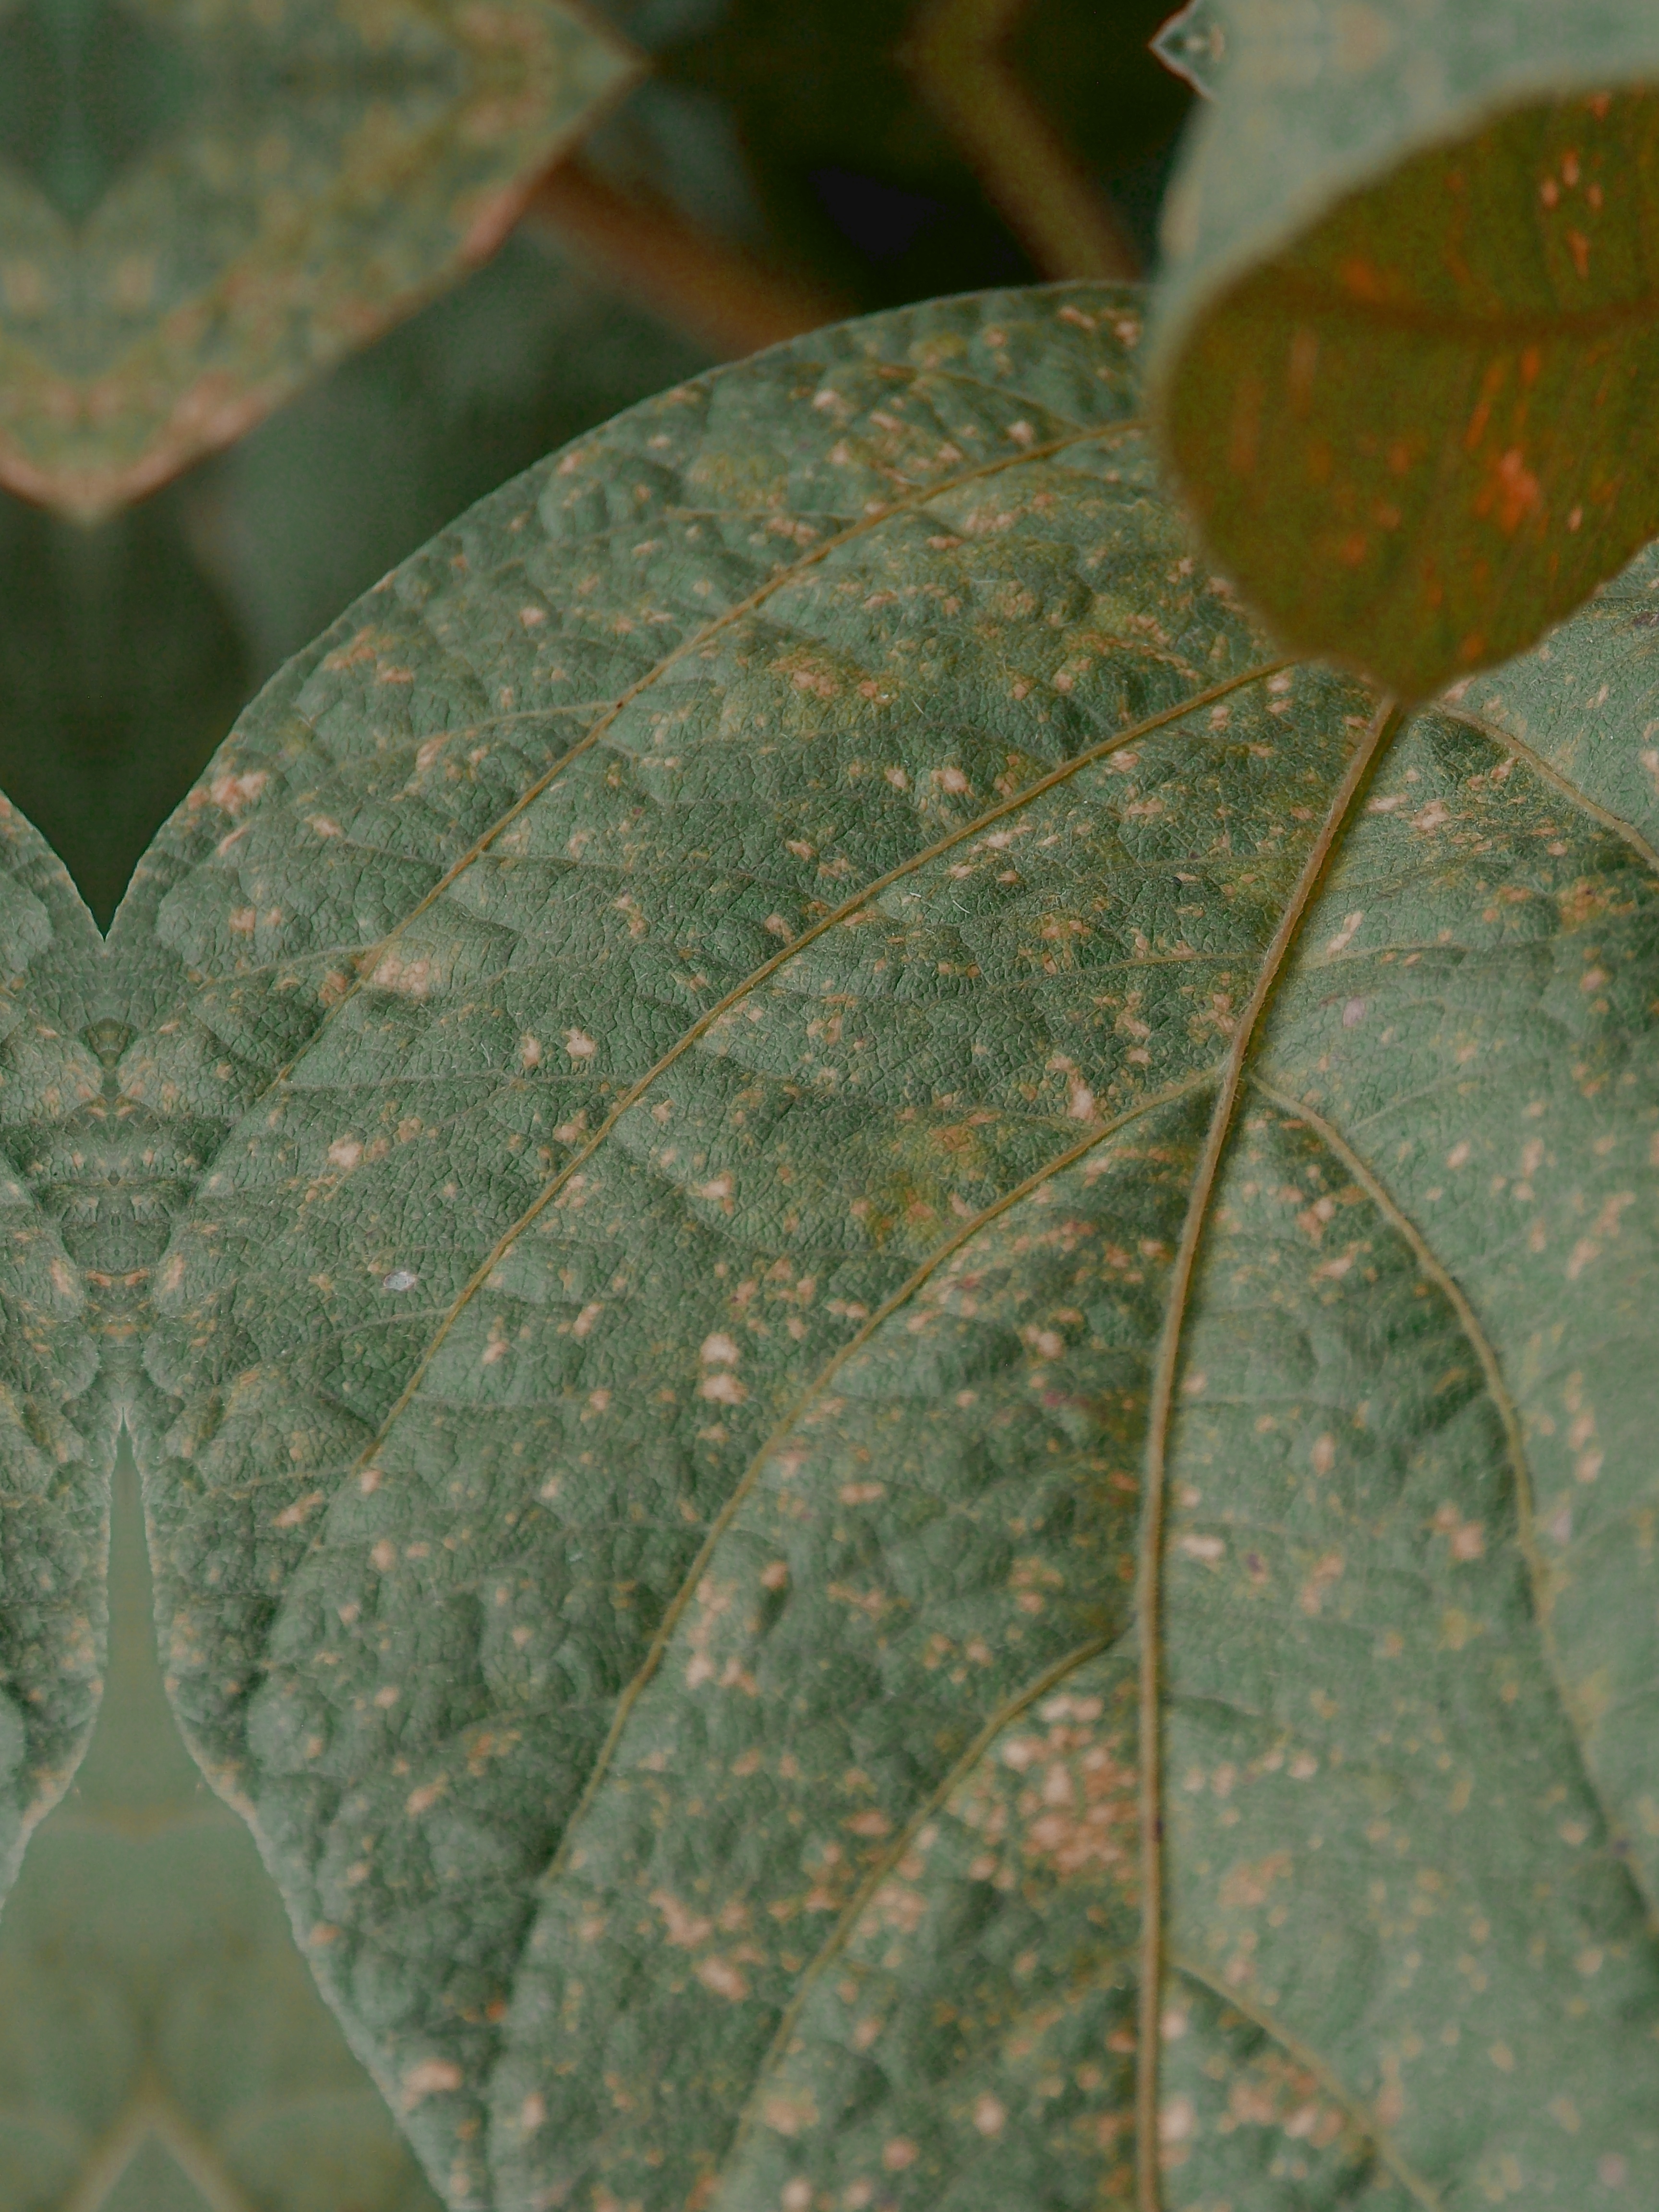
Label: Disease